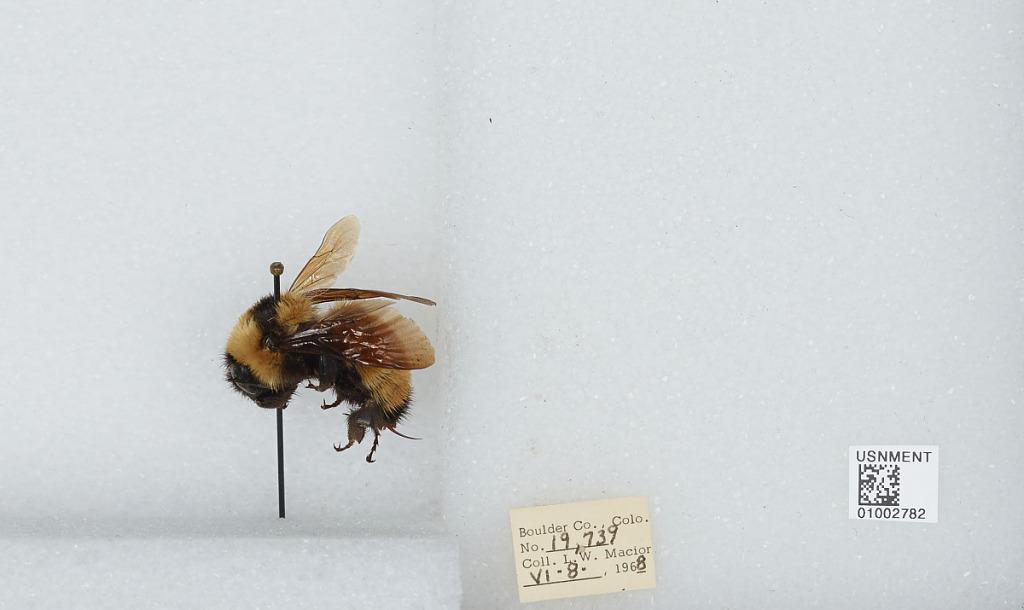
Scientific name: Bombus (Fervidobombus) fervidus fervidus (Fabricius)
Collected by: L. Macior
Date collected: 1968-6-8
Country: United States
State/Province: Colorado
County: Boulder
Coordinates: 40.09, -105.36